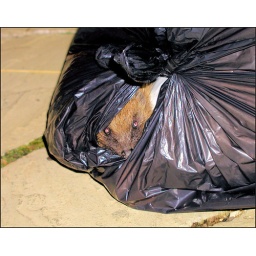
Great little Hedgehog looking for food in a black bag in the garden. Milton Keynes.